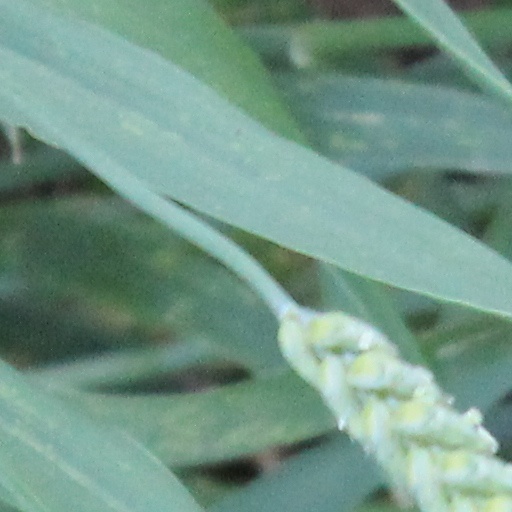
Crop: wheat